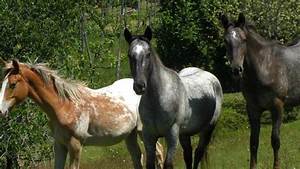
Label: horse